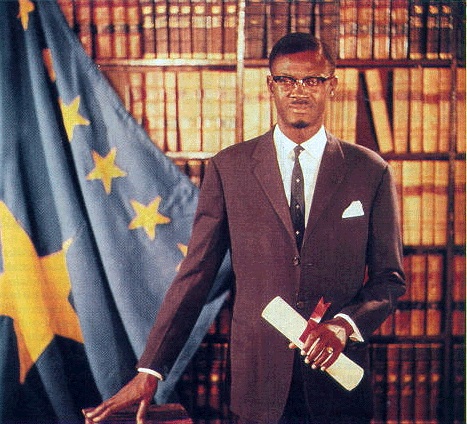
ปาทริส ลูมูมบา

 | name = ปาทริส ลูมูมบา
 | image = Patrice Lumumba official portrait.jpg
 | image_size =
 | alt =
 | caption = ภาพถ่ายทางการของลูมูมบาเมื่อปี 1960
 | order1 = คนที่ 1
 | office1 = Prime Minister of the Democratic Republic of the Congoนายกรัฐมนตรีสาธารณรัฐคองโก
 | term_start1 = 24 มิถุนายน
 | term_end1 = 5 กันยายน 1960
 | president1 = Joseph Kasa-Vubu|โฌแซ็ฟ กาซา-วูบู
 | deputy1 = Antoine Gizenga|อ็องตวน กีเซงกา
 | predecessor1 = "ประเดิมตำแหน่ง"
 | successor1 = Joseph Iléo|โฌแซ็ฟ อีเลโอ
 | order2 = คนที่ 1
 | office2 = Minister of Defense (Democratic Republic of the Congo)รัฐมนตรีว่าการกระทรวงกลาโหม
 | term_start2 = 24 มิถุนายน
 | term_end2 = 5 กันยายน 1960
 | primeminister2 = ตนเอง
 | predecessor2 = "ประเดิมตำแหน่ง"
 | successor2 = Ferdinand Kazadi|แฟร์ดีน็อง กาซาดี
 | birth_date =
 | birth_place = Katakokombe|กาตาโกกอมเบ Congo-Kasaï|กงโก-กาซาย เบลเจียนคองโก
 | birth_name = Élias Okit'Asombo
 | death_date =
 | death_place = ใกล้กับลูบูมบาชี|เอลีซาแบ็ตวีล State of Katanga|รัฐกาต็องกา
 | death_cause = Patrice Lumumba#Final days and execution|ถูกประหารชีวิต (Execution by firing squad|ด้วยปืน)
 | party = ขบวนการแห่งชาติคองโก (แอมแอนเซ)
 | spouse =
ปาทริส เอเมอรี ลูมูมบา (;efn|หรืออาจสะกดว่า 2 กรกฎาคม 1925 – 17 มกราคม 1961) เป็นนักการเมืองและผู้นำขบวนการเอกราชคองโก เขาดำรงตำแหน่งPrime Minister of the Democratic Republic of the Congo|นายกรัฐมนตรีสาธารณรัฐประชาธิปไตยคองโก (ในเวลานั้นคือสาธารณรัฐคองโก (เลออปอลวีล)|สาธารณรัฐคองโก) ตั้งแต่เดือนมิถุนายนถึงกันยายน 1960 และเป็นผู้นำของCongolese National Movement|ขบวนการแห่งชาติคองโก (แอมแอนเซ) นับตั้งแต่ปี 1958 จนกระทั่งเสียชีวิตในเดือนมกราคม 1961 เขาเชื่อมั่นในAfrican nationalism|ชาตินิยมแอฟริกาและอุดมการณ์รวมกลุ่มแอฟริกา ลูมูมบาเป็นบุคคลที่มีบทบาทสำคัญในการเปลี่ยนผ่านคองโกจากอาณานิคมของเบลเยียมสู่การเป็นรัฐเอกราช
ไม่นานหลังคองโกได้รับเอกราชในปี 1960 ได้เกิด1960 Force Publique mutiny|การก่อการกำเริบขึ้นในกองทัพ ถือเป็นจุดเริ่มต้นของวิกฤตการณ์คองโก ลูมูมบาได้ร้องขอให้สหรัฐและสหประชาชาติช่วยปราบปรามState of Katanga|กลุ่มแบ่งแยกดินแดนกาต็องกาซึ่งมีเบลเยียมหนุนหลังและนำโดยMoïse Tshombe|มออีซ ชอมเบ คำร้องขอของลูมูมบาถูกปฏิเสธเนื่องจากความแคลงใจในโลกตะวันตกว่าลูมูบามีแนวคิดสนับสนุนลัทธิคอมมิวนิสต์ ความแคลงใจนี้เพิ่มขึ้นอีกเมื่อลูมูมบาหันไปขอความช่วยเหลือจากสหภาพโซเวียต ซีไอเอเรียกการขอความช่วยเหลือจากสหภาพโซเวียตนี้ว่า "การยึดครองตามแบบฉบับของลัทธิคอมมิวนิสต์"
หลังลูมูมบาถูกโค่นล้มจากการรัฐประหารที่นำโดยโมบูตู เซเซ เซโก เขาพยายามหลบหนีไปยังStanleyville, Belgian Congo|สตานเลวีลเพื่อร่วมกับกลุ่มผู้สนับสนุนในการจัดตั้งรัฐต่อต้านโมบูตูที่ชื่อFree Republic of the Congo|สาธารณรัฐเสรีคองโก ลูมูมบาถูกเจ้าหน้าที่รัฐของโมบูตูจับกุมระหว่างทางไปสตานเลวีล เขาถูกเจ้าหน้าที่กาต็องกาประหารชีวิตต่อหน้าเจ้าหน้าที่และนายทหารจากกาต็องกาและประเทศเบลเยียม|เบลเยียม ศพเขาถูกโยนลงไปในหลุมตื้น ๆ แต่ต่อมาถูกขุดขึ้นและนำไปทำลายทิ้ง หลังจากถูกสังหาร ลูมูมบาได้รับการยกย่องว่าเป็นผู้พลีชีพเพื่อขบวนการรวมกลุ่มแอฟริกาอย่างกว้างขวาง ในช่วงหลายปีที่ผ่านมา การสอบสวนได้ให้ความกระจ่างเกี่ยวกับเหตุการณ์แวดล้อมการเสียชีวิตของลูมูมบา โดยเฉพาะอย่างยิ่งบทบาทของเบลเยียมและสหรัฐ ในปี 2002 เบลเยียมได้กล่าวคำขอโทษอย่างเป็นทางการจากส่วนร่วมในการสังหารลูมูมบา
== อ้างอิง ==
== หมายเหตุ ==
== อ้างอิง ==
=== บรรณานุกรม ===
* cite book| title = African Studies Review| volume = 48| publisher = African Studies Association| location = New Brunswick| date = 2005 | issn = 1555-2462| ref =
*
*
*
* cite book| title = Chronologie Internationale| publisher = Documentation française| date = 1960| location = Paris| language = fr | oclc = 186691838| ref =
*
*
*
*
* cite journal| date = 1960| title = La formation du premier gouvernement congolais| journal = Courrier Hebdomadaire du CRISP| volume = 70| publisher = Centre de recherche et d'information socio-politiques| issue = 24| pages = 1| location= Brussels| doi = 10.3917/cris.070.0001| language = fr|ref=
*
*
*
* cite journal| last = De Goede| first = Meike J.| title = 'Mundele, it is because of you' History, Identity and the Meaning of Democracy in the Congo| journal = The Journal of Modern African Studies| volume = 53| issue = 4| pages = 583–609| date = December 2015| doi = 10.1017/S0022278X15000786| id =
*
*
*
*
*
*
*
*
*
*
*
*
*
*
* Mwakikagile, Godfrey (2014), "Congo in the Sixties",
*
*
*
*
*
*
* cite thesis| last = Thomas| first = Dominic Richard David| title = New writings for new times: Nationalism in Congolese literature|type= PhD| date= 1996|publisher= Yale University|oclc= 82544441| id =
*
*
*
*
*
*
*
*
หมวดหมู่:นักปฏิวัติ
หมวดหมู่:นักการเมืองที่ถูกลอบสังหาร
หมวดหมู่:เสียชีวิตจากอาวุธปืน
หมวดหมู่:ผู้นำที่พ้นตำแหน่งจากรัฐประหาร